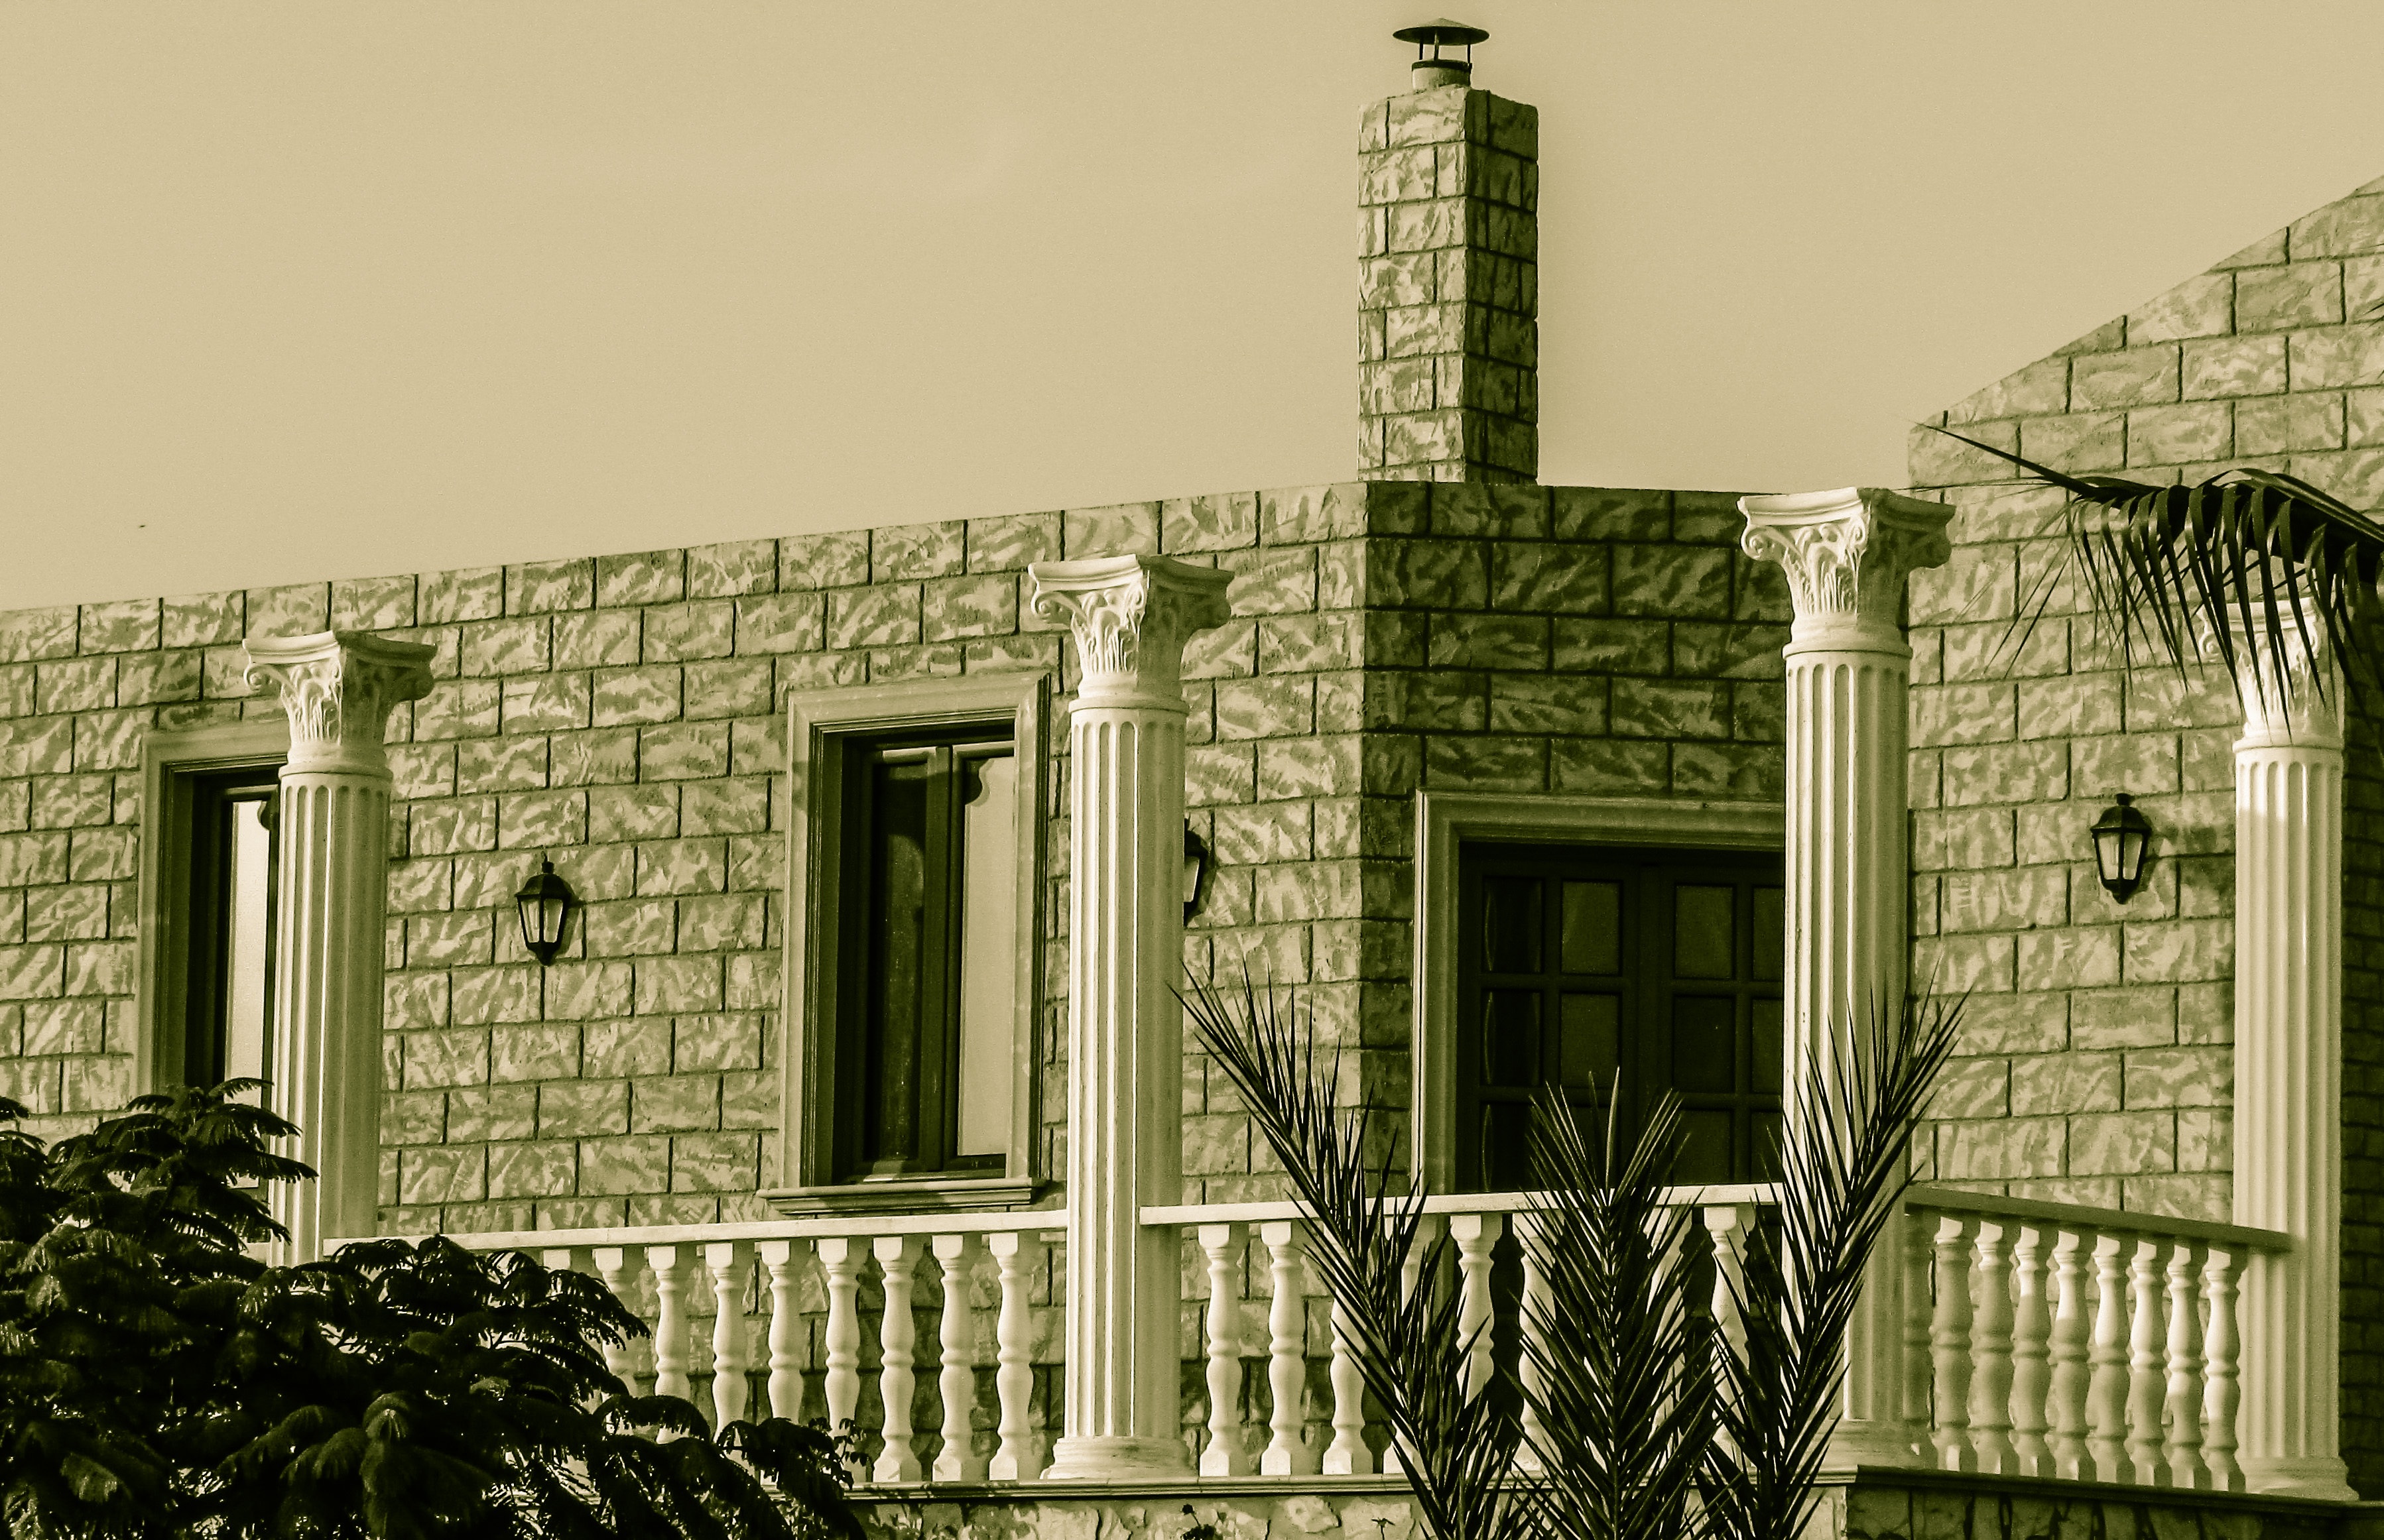
architecture, mansion, house, building, home, cottage, facade, exterior, residential, classical, design, estate, residential house, urban area, residential area, outdoor structure